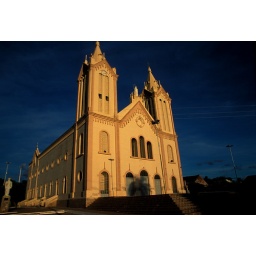
A yellow church in very last light. Sousa, North East Brazil, 1999